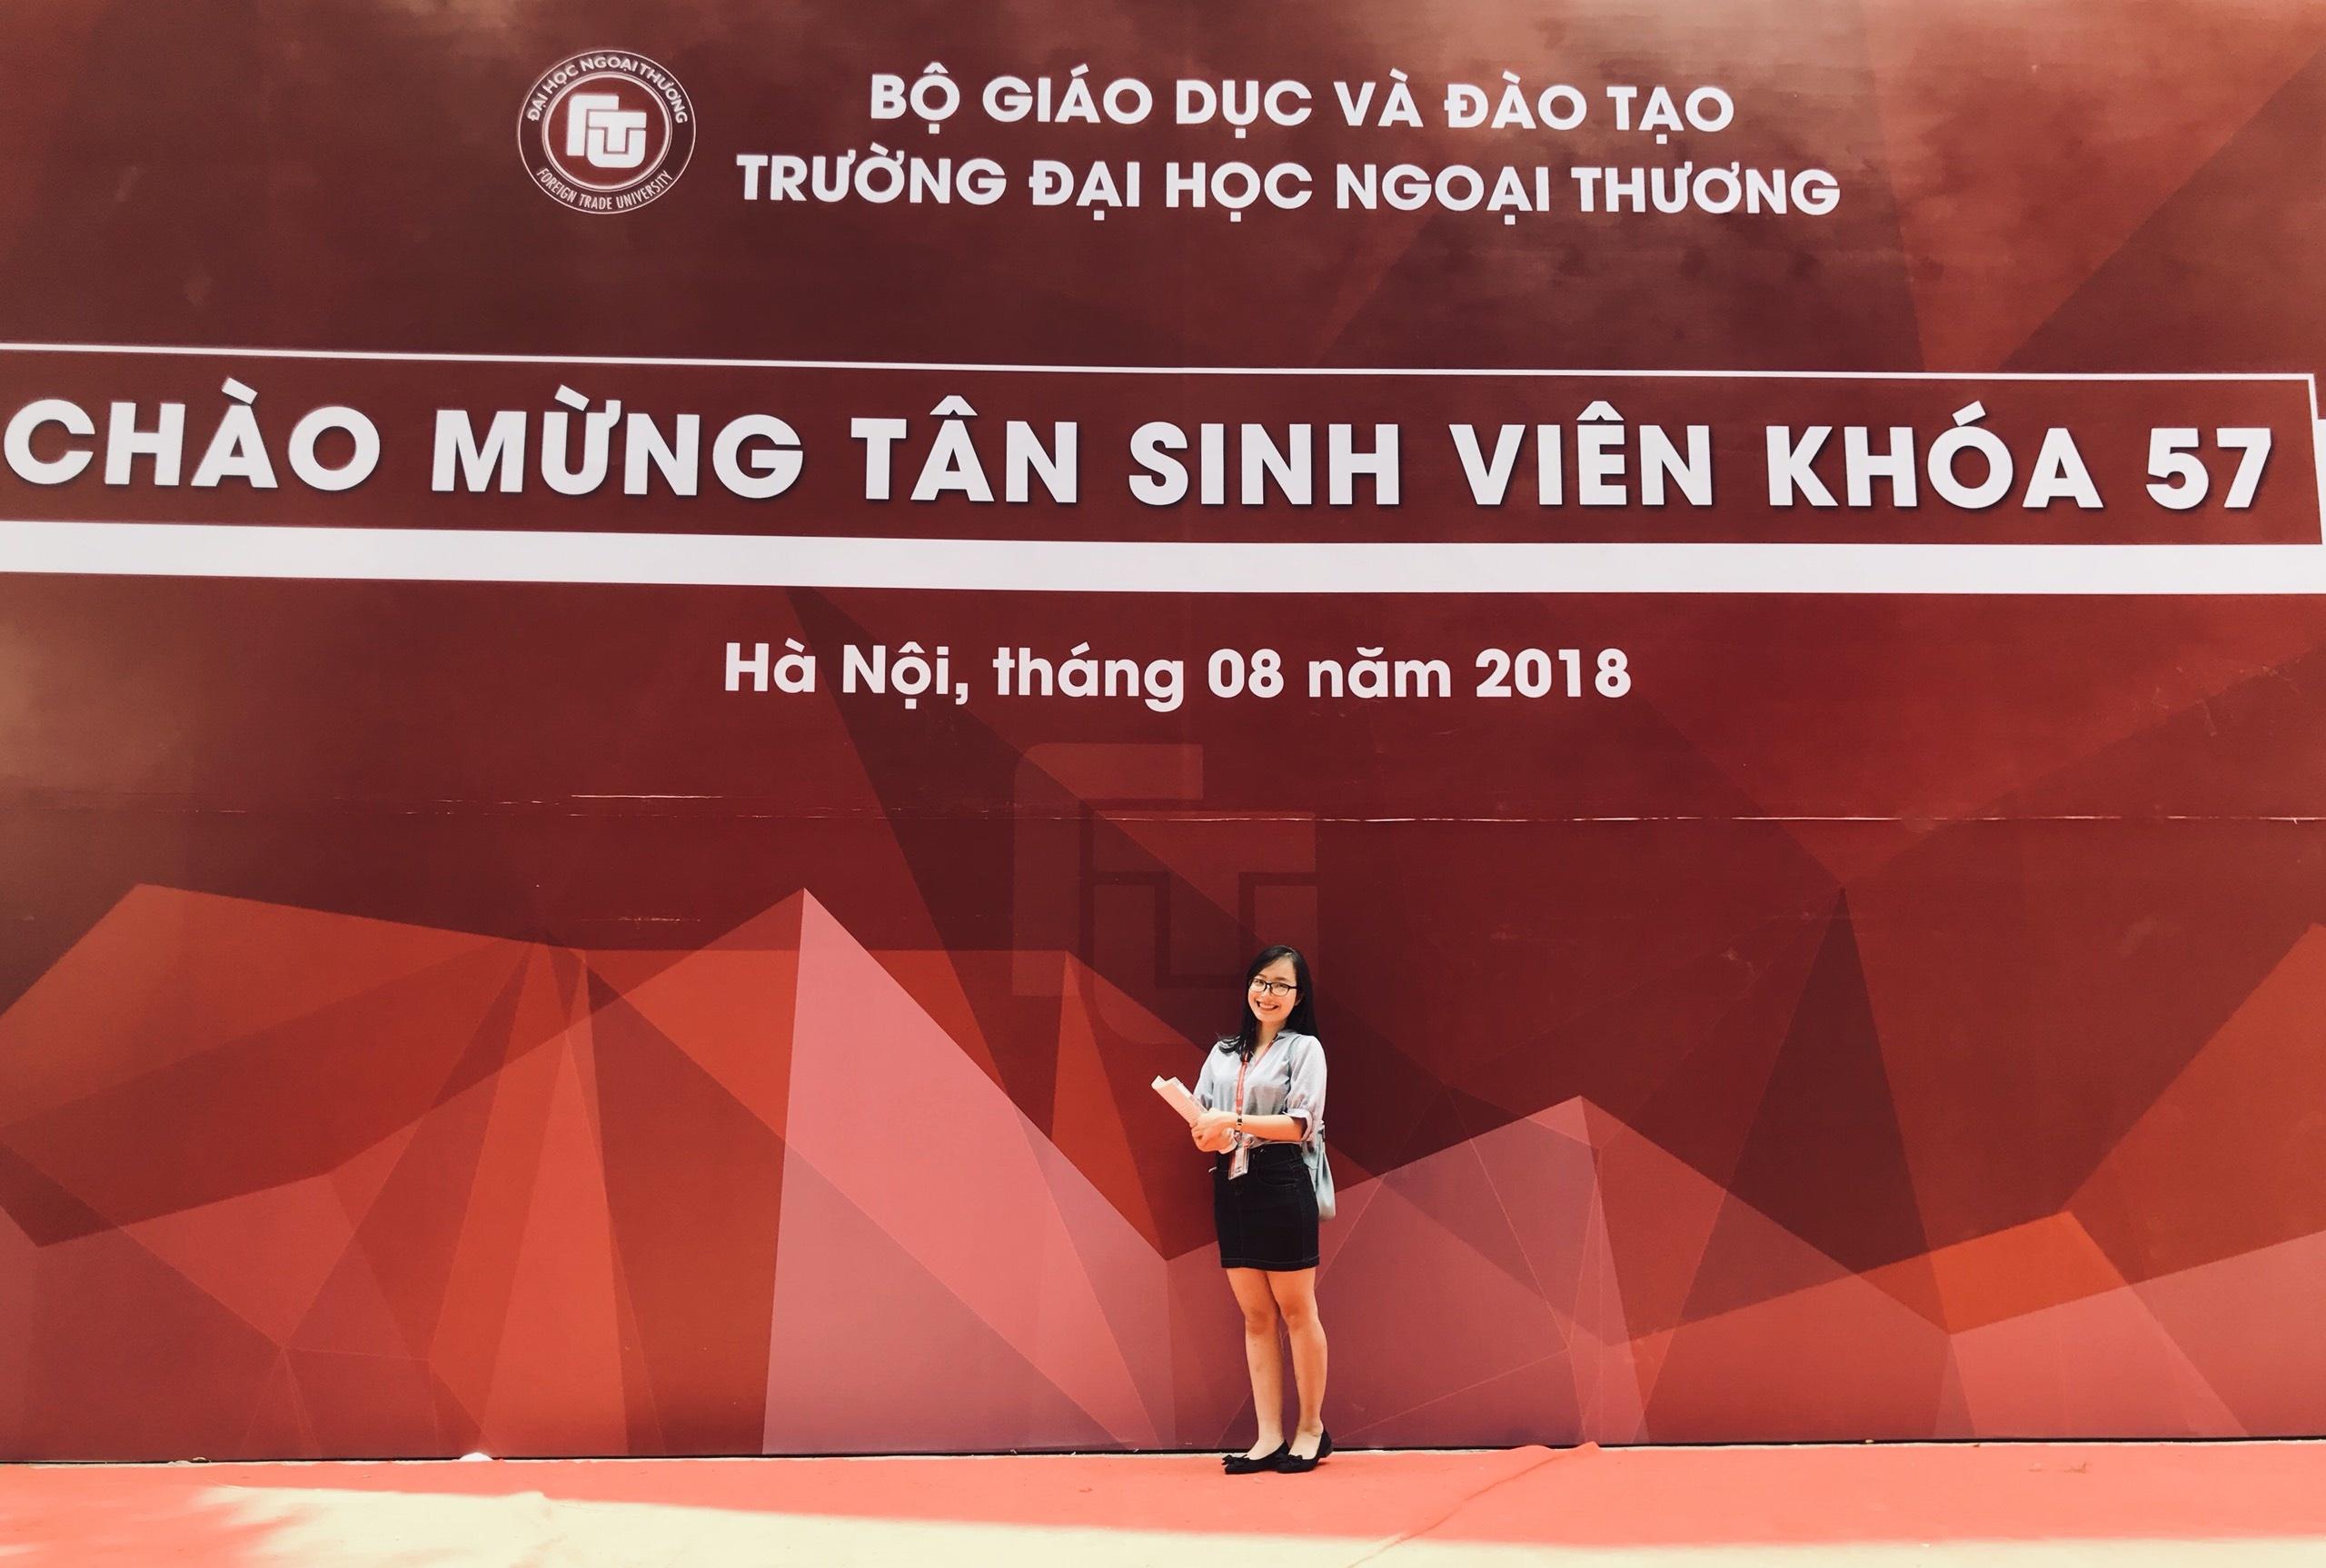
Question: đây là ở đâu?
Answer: đây là trường đại học ngoại thương hà nội